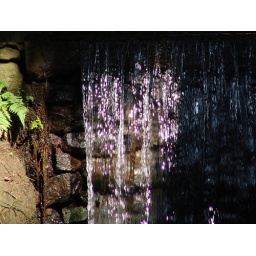
rock and water in Botanical Garden - Rio de Janeiro